Kazuya Mishima

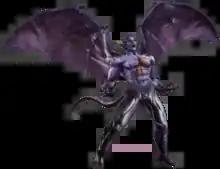
A devil, with wings spread

Kazuya's devil persona was created to meet Namco's request for more unrealistic characters in "Tekken", such as Kuma, in contrast with the "Virtua Fighter" fighting series. Devil Kazuya is unlockable as an alternate skin for Kazuya in the first game, though he appears as a separate character for "Tekken 2" and "Tekken Tag Tournament", including for a turn-based RPG game "Namco X Capcom" with similar moves to Kazuya. Kazuya's devil form represents a common element in fantasy but it stands out due to its being related to his genes, most notably Jin's own devil. The parallelism between Kazuya and Jin's devils were compared with the protagonists from the "Star Wars" films, Darth Vader and Luke Skywalker, respectively.